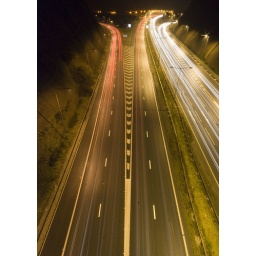
Night shot from the road bridge over the end of the M5 - A30 / A38 split